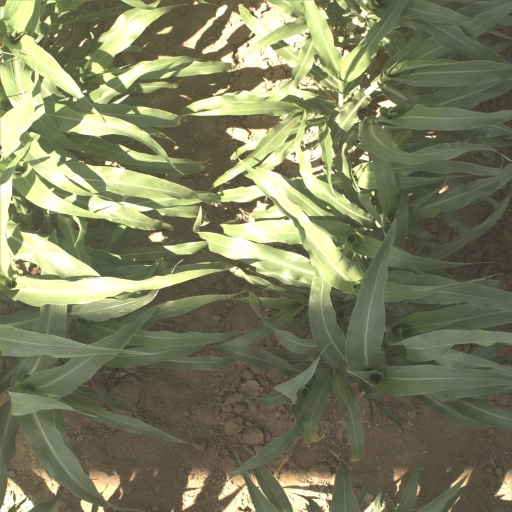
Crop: sorghum